David Hyde Pierce

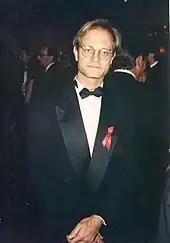
Pierce at the 1994 Emmy Awards

In part owing to his close facial resemblance to Kelsey Grammer, the producers of the "Cheers" spin-off "Frasier" created the role of Niles Crane (Frasier Crane's younger brother) for him. Prior to "Frasier" going into production, Pierce had petitioned the Screen Actors Guild to change his billing to David Pierce–the name he had used on the stage–concerned that the use of his middle name in the show's credits would typecast him, saddling him with the character's "snooty" image. For his work on "Frasier", Pierce was nominated for a Best Supporting Actor Emmy a record eleven consecutive years, winning in 1995, 1998, 1999 and 2004. Pierce received praise for his skilled physical comedy and rapid fire comedy reactions. David Bianculli of "New York Daily News" declared, "Not since Jack Benny has TV seen such a great reactive comedian as Pierce, and whenever he and [Kelsey] Grammer share the same stage, "Frasier" is undiluted magic.